My Dead Dad's Porno Tapes

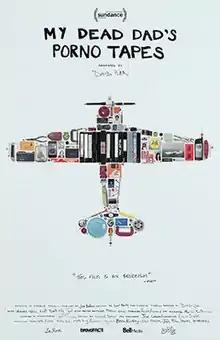
Film poster

My Dead Dad's Porno Tapes is a 2018 Canadian short documentary film, directed by Charlie Tyrell.